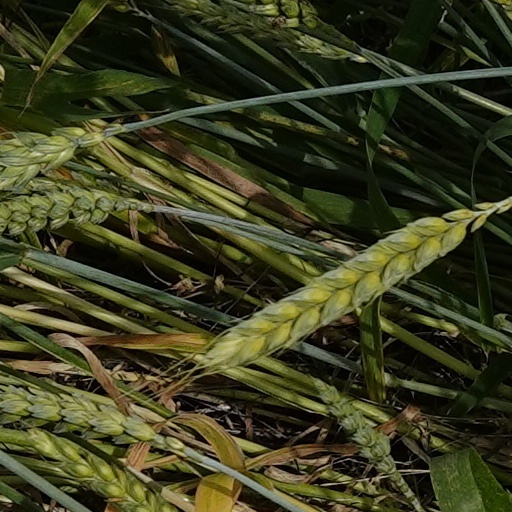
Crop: wheat